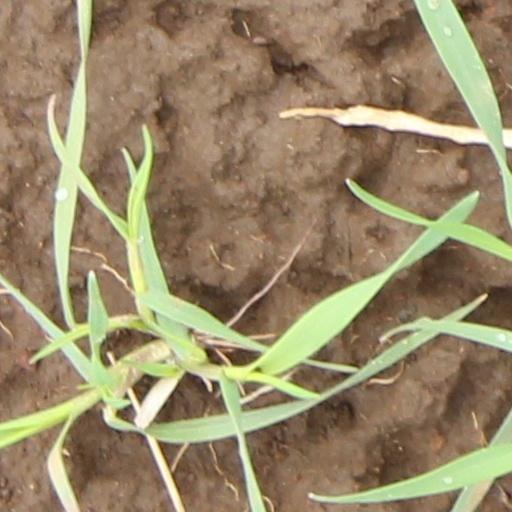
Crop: wheat